Hermann Oberth

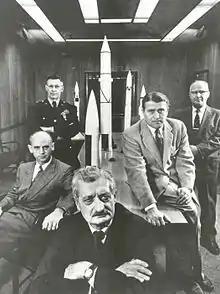
Hermann Oberth (forefront) with officials of the Army Ballistic Missile Agency at Huntsville, Alabama in 1956. Left to right around Oberth: Ernst Stuhlinger (seated), Major General Holger Toftoy, Commanding Officer responsible for "Project Paperclip", Wernher von Braun, Director, Development Operations Division, Robert Lusser, a Project Paperclip engineer who returned to Germany in 1959.

In 1923, Oberth's book "The Rocket to the Planetary Spaces" was published. This publication is generally regarded as a kind of initial spark for rocket and space travel enthusiasm in Germany. Many later rocket engineers were inspired by his precise and comprehensive theoretical considerations and his bold conclusions. The work sparked heated debates, known at the time as the Battle of the Many Formulas. The second edition appeared in 1925, and it was also sold out after a short time.